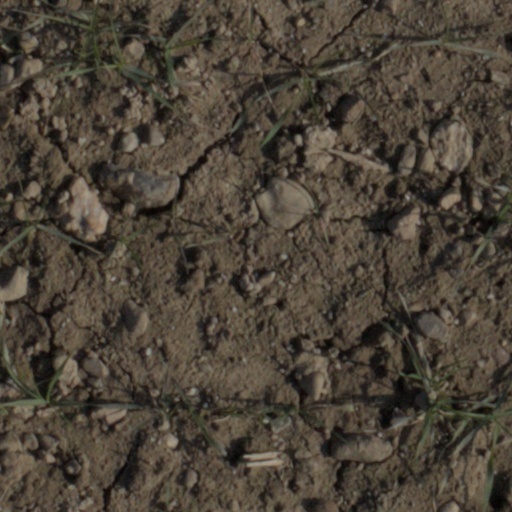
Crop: wheat